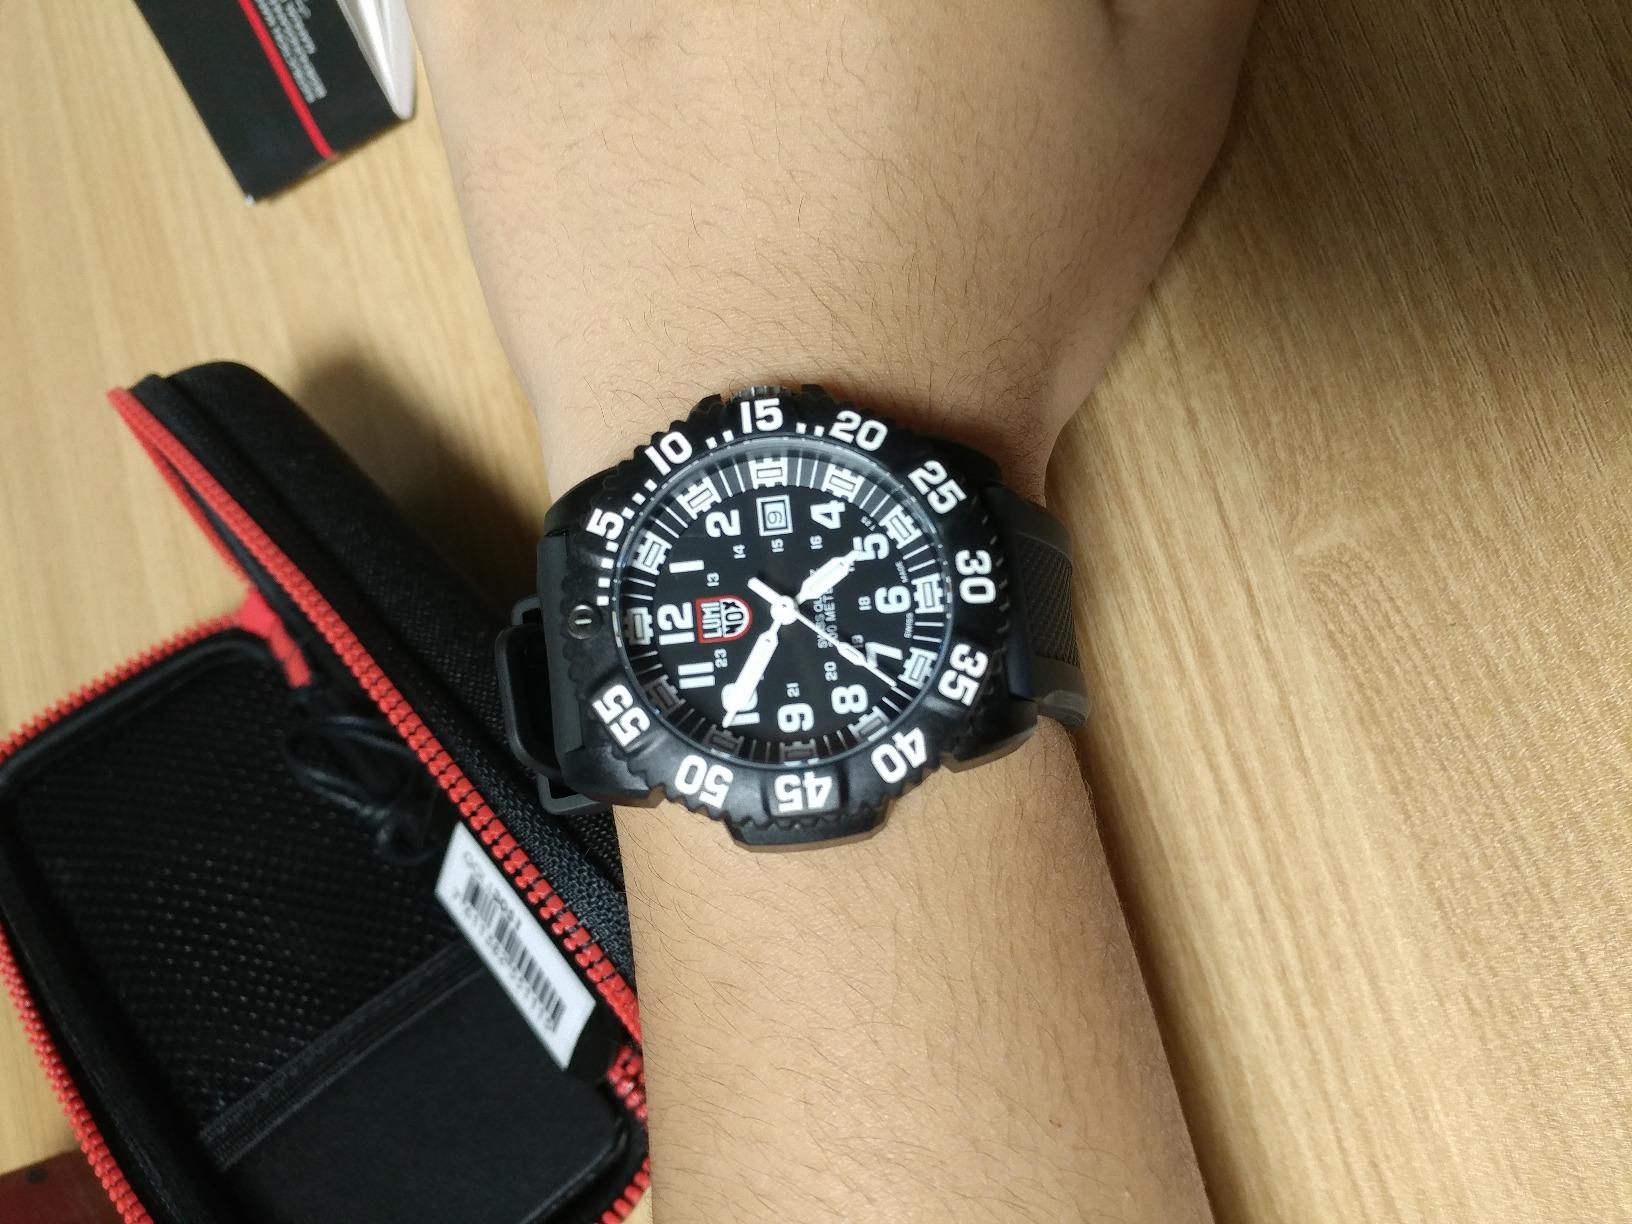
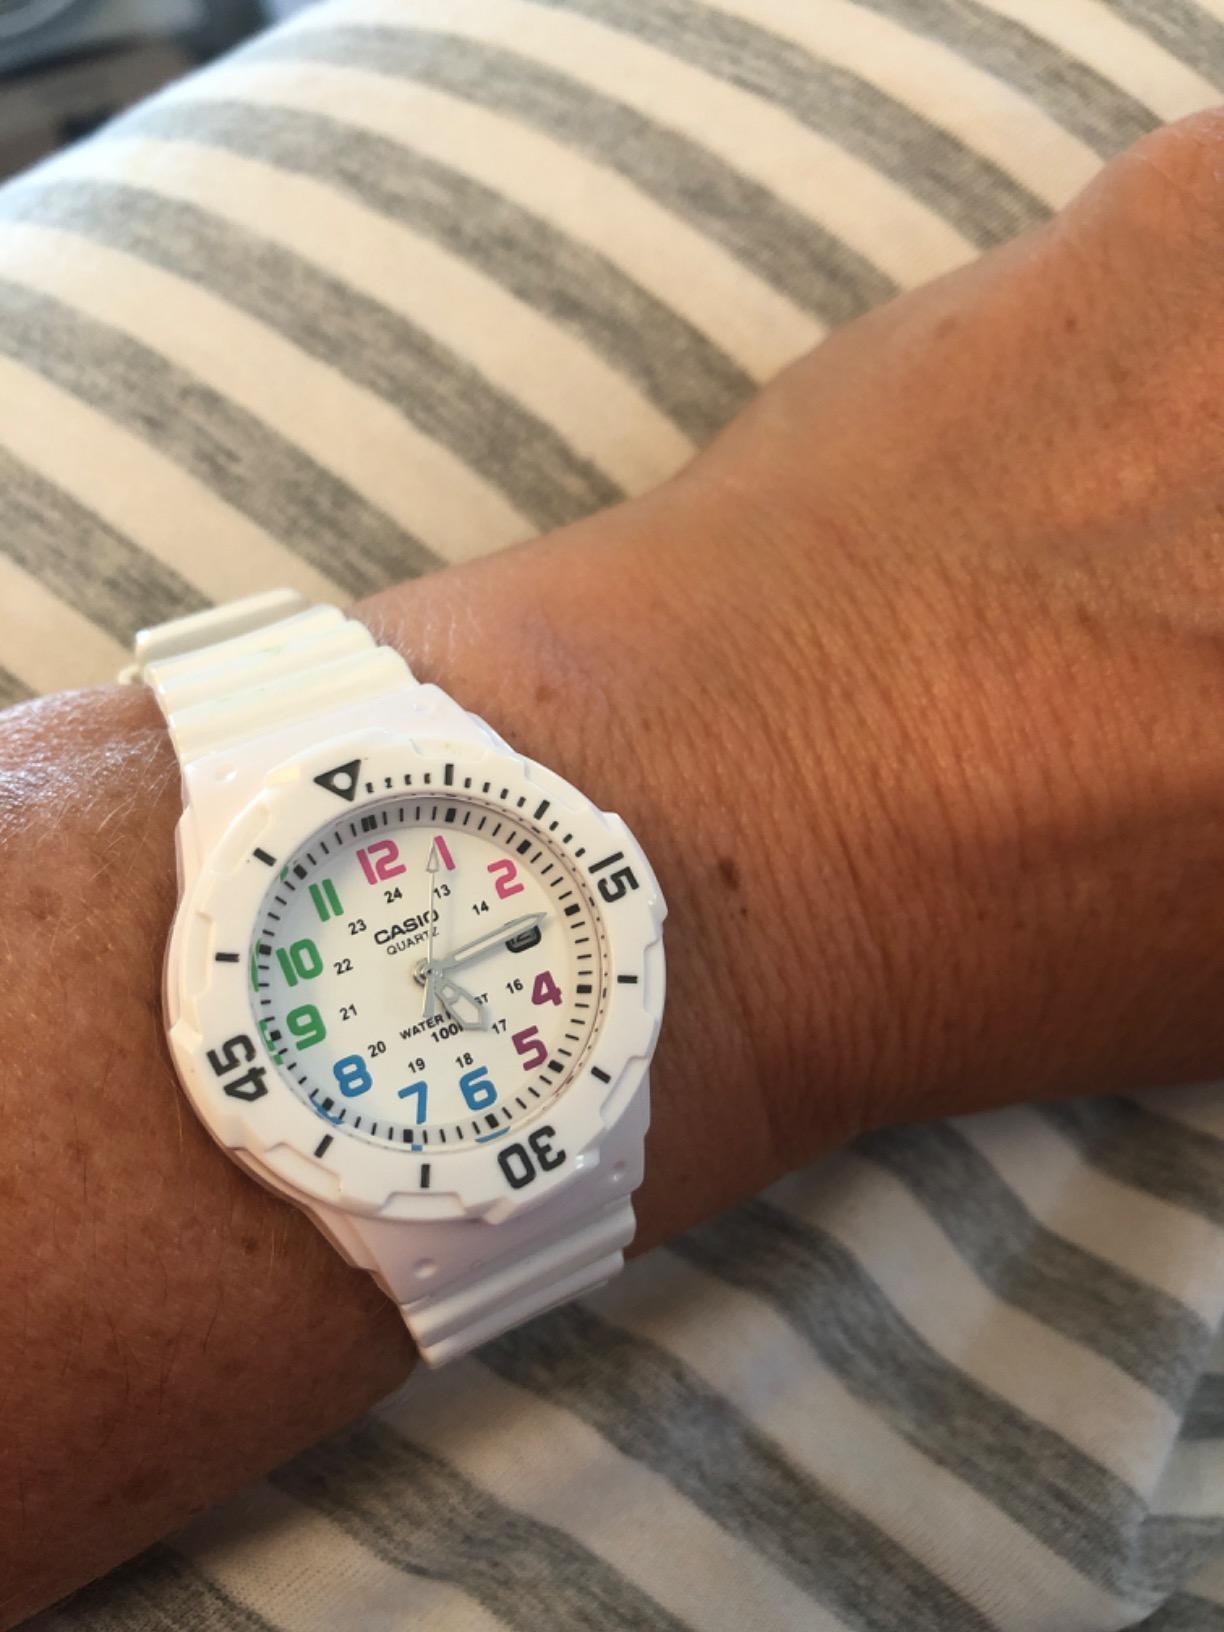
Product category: accessories_watch
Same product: no